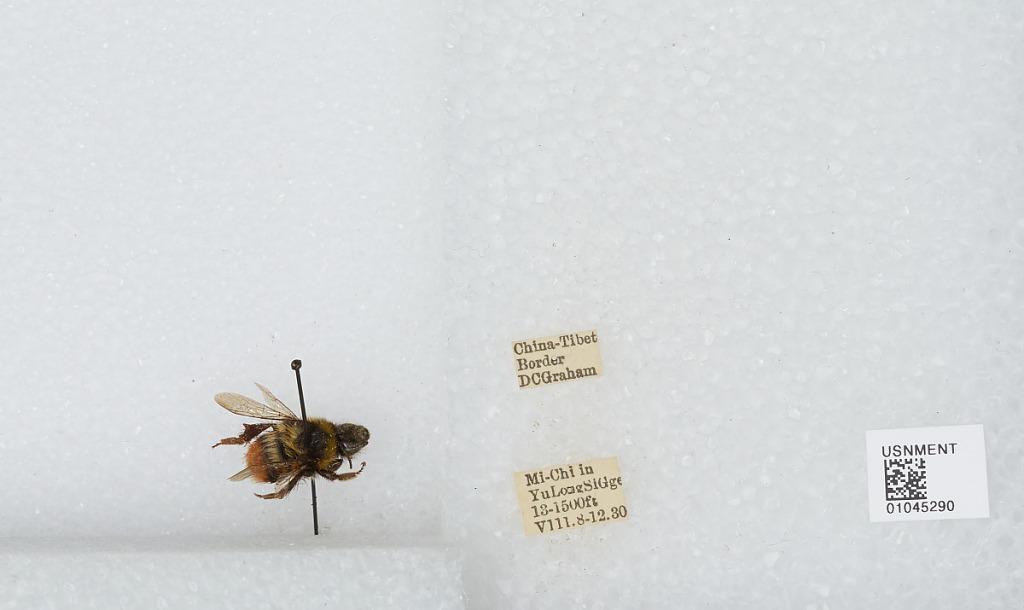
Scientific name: Bombus sp.
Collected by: D. Graham
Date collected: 1930-8-8
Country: China
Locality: Mi-Chi in Yu Long Si Gge, China Tibet border